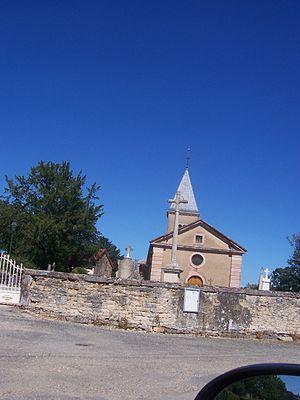
Eglise de Ratenelle